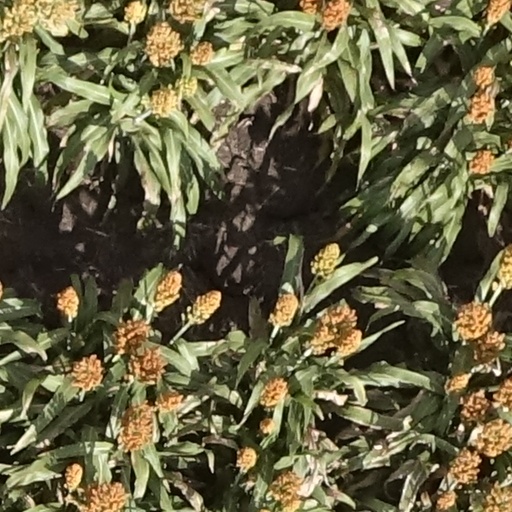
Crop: sorghum